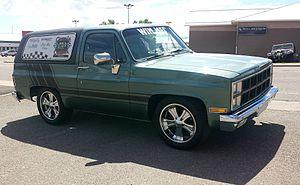
Le Chevrolet K5 Blazer est un 4x4 produit par Chevrolet de 1969 à 1994. En 1995, il est remplacé par le Chevrolet Tahoe qui était la version européenne du troisième K5 Blazer.